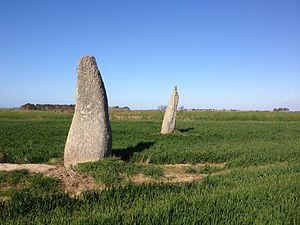
Porspoder [pɔʁspodɛʁ] est une commune littorale du département du Finistère, dans la région Bretagne, en France métropolitaine.